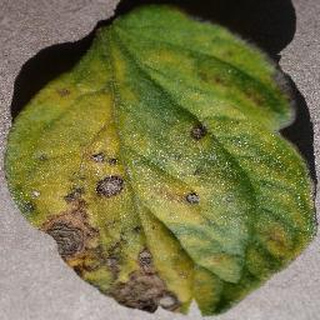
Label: tomato_early_blight